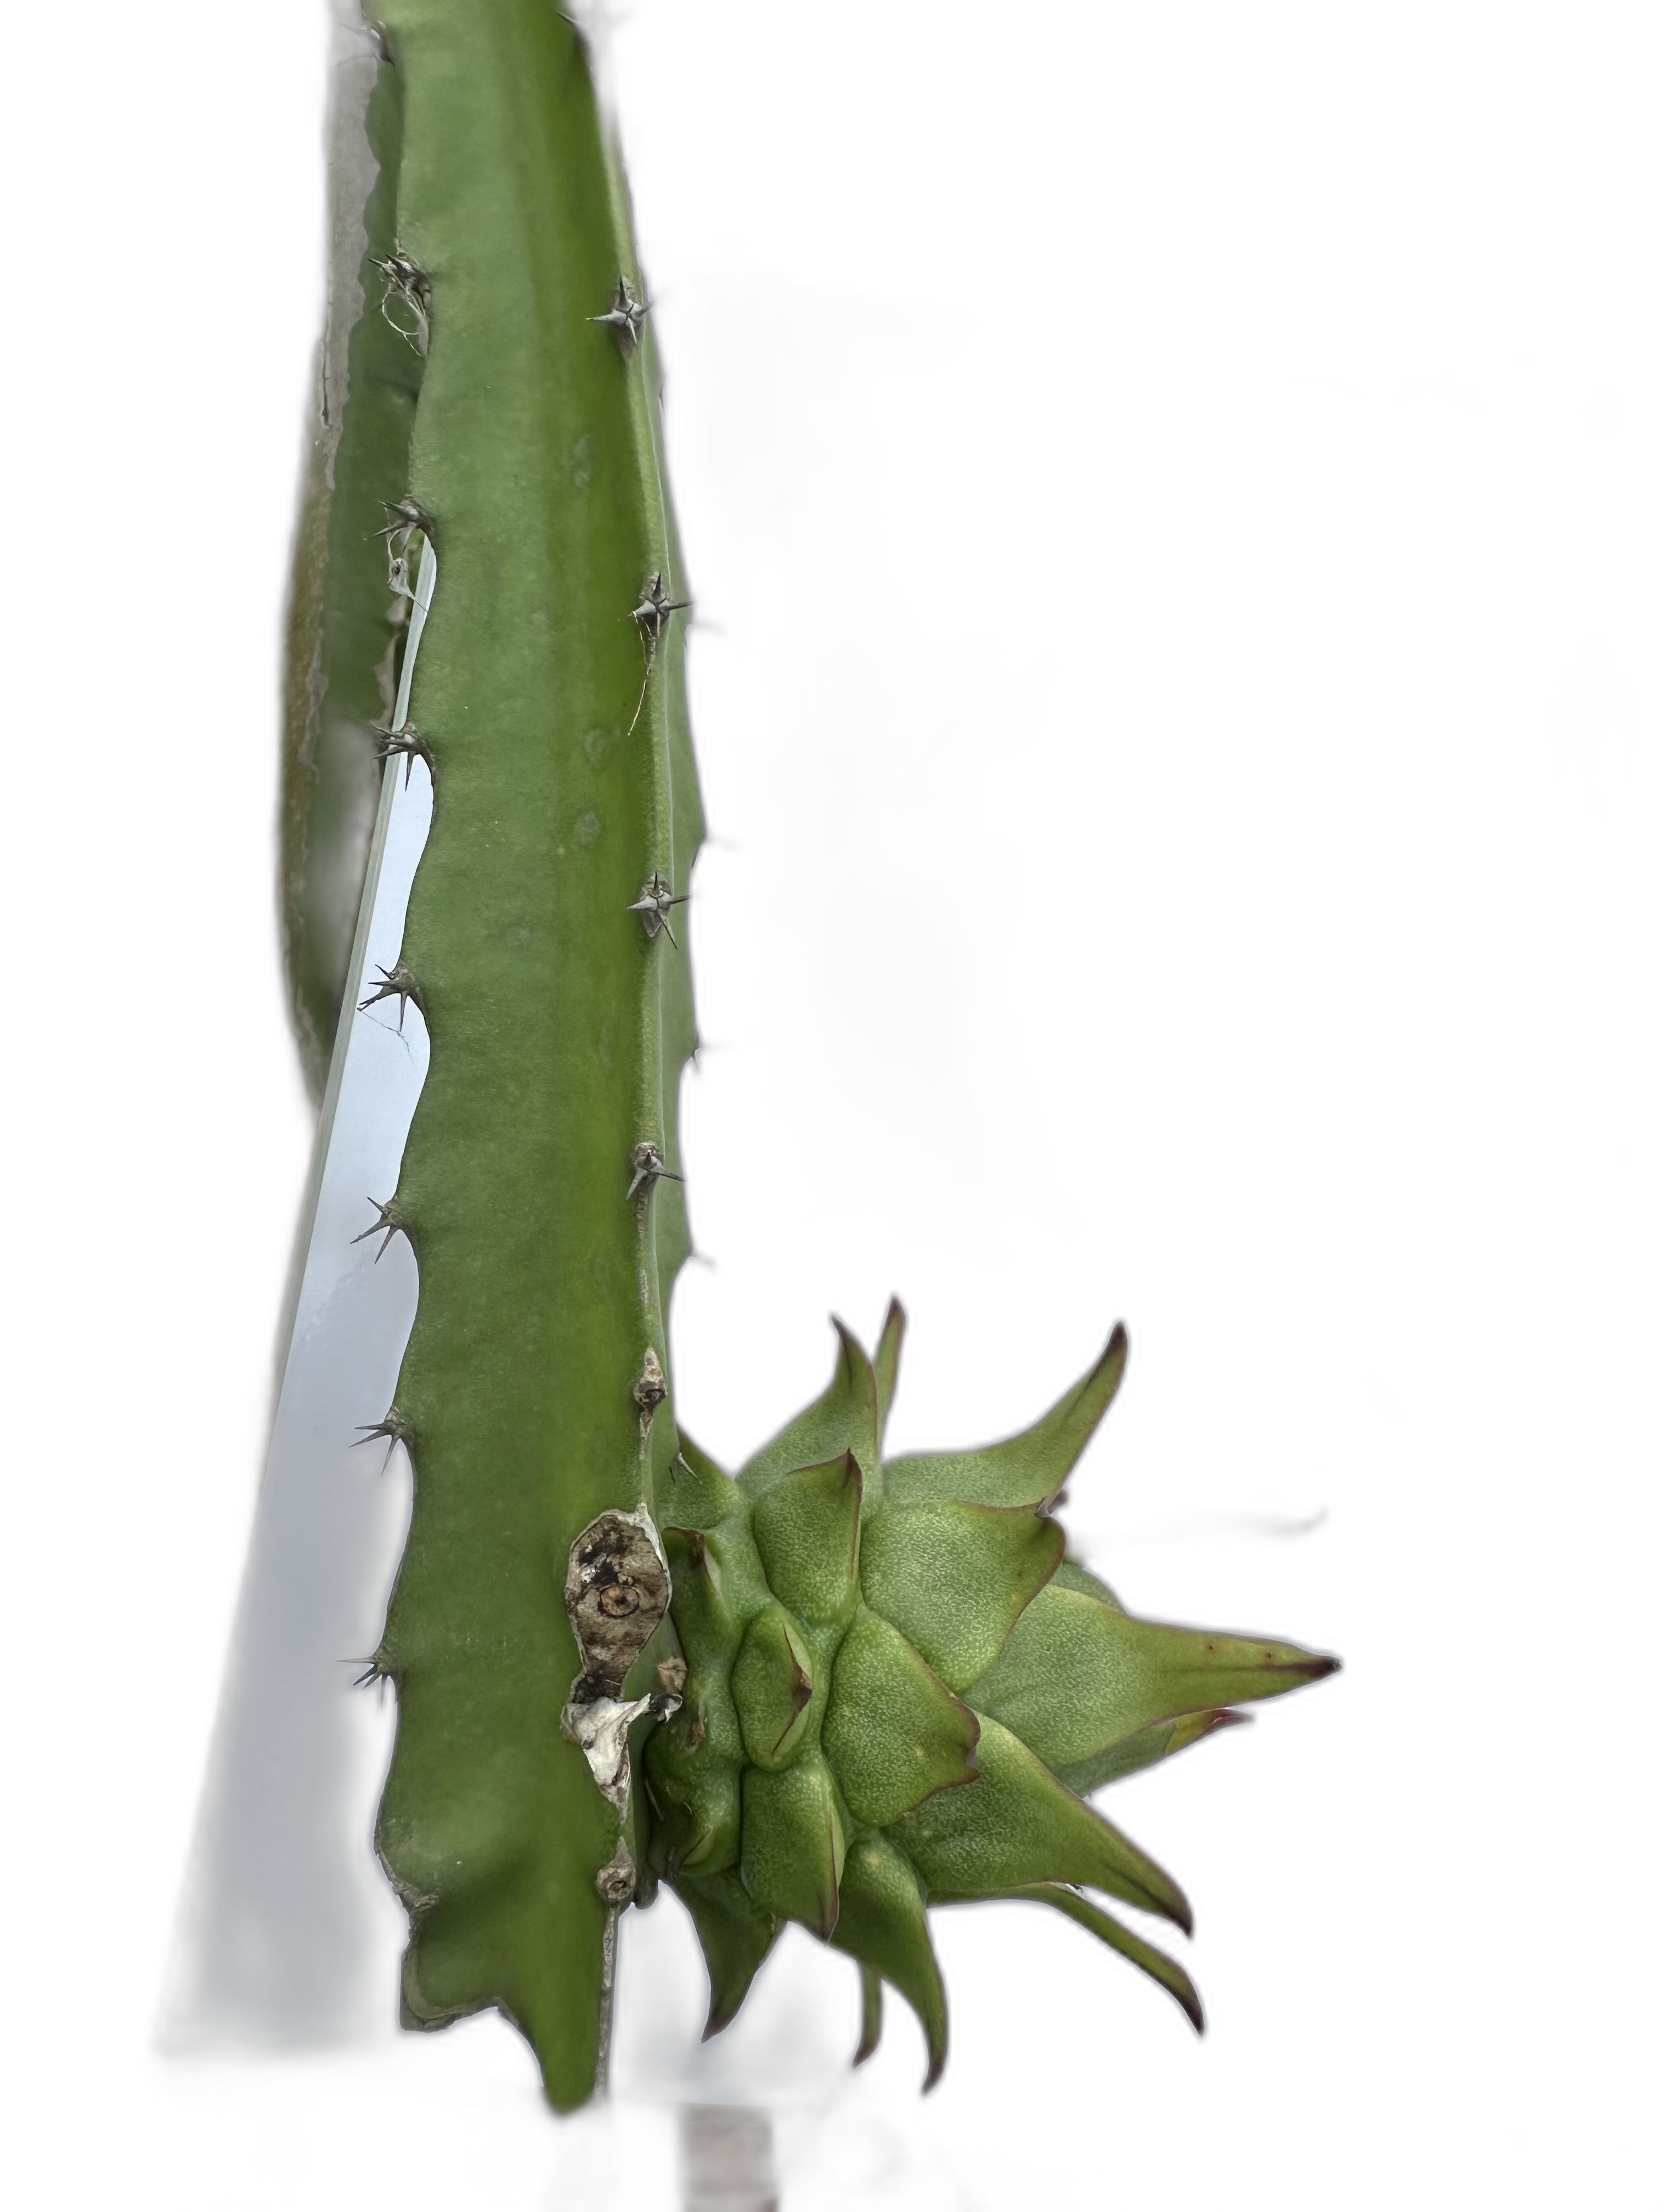
Label: Good fruit